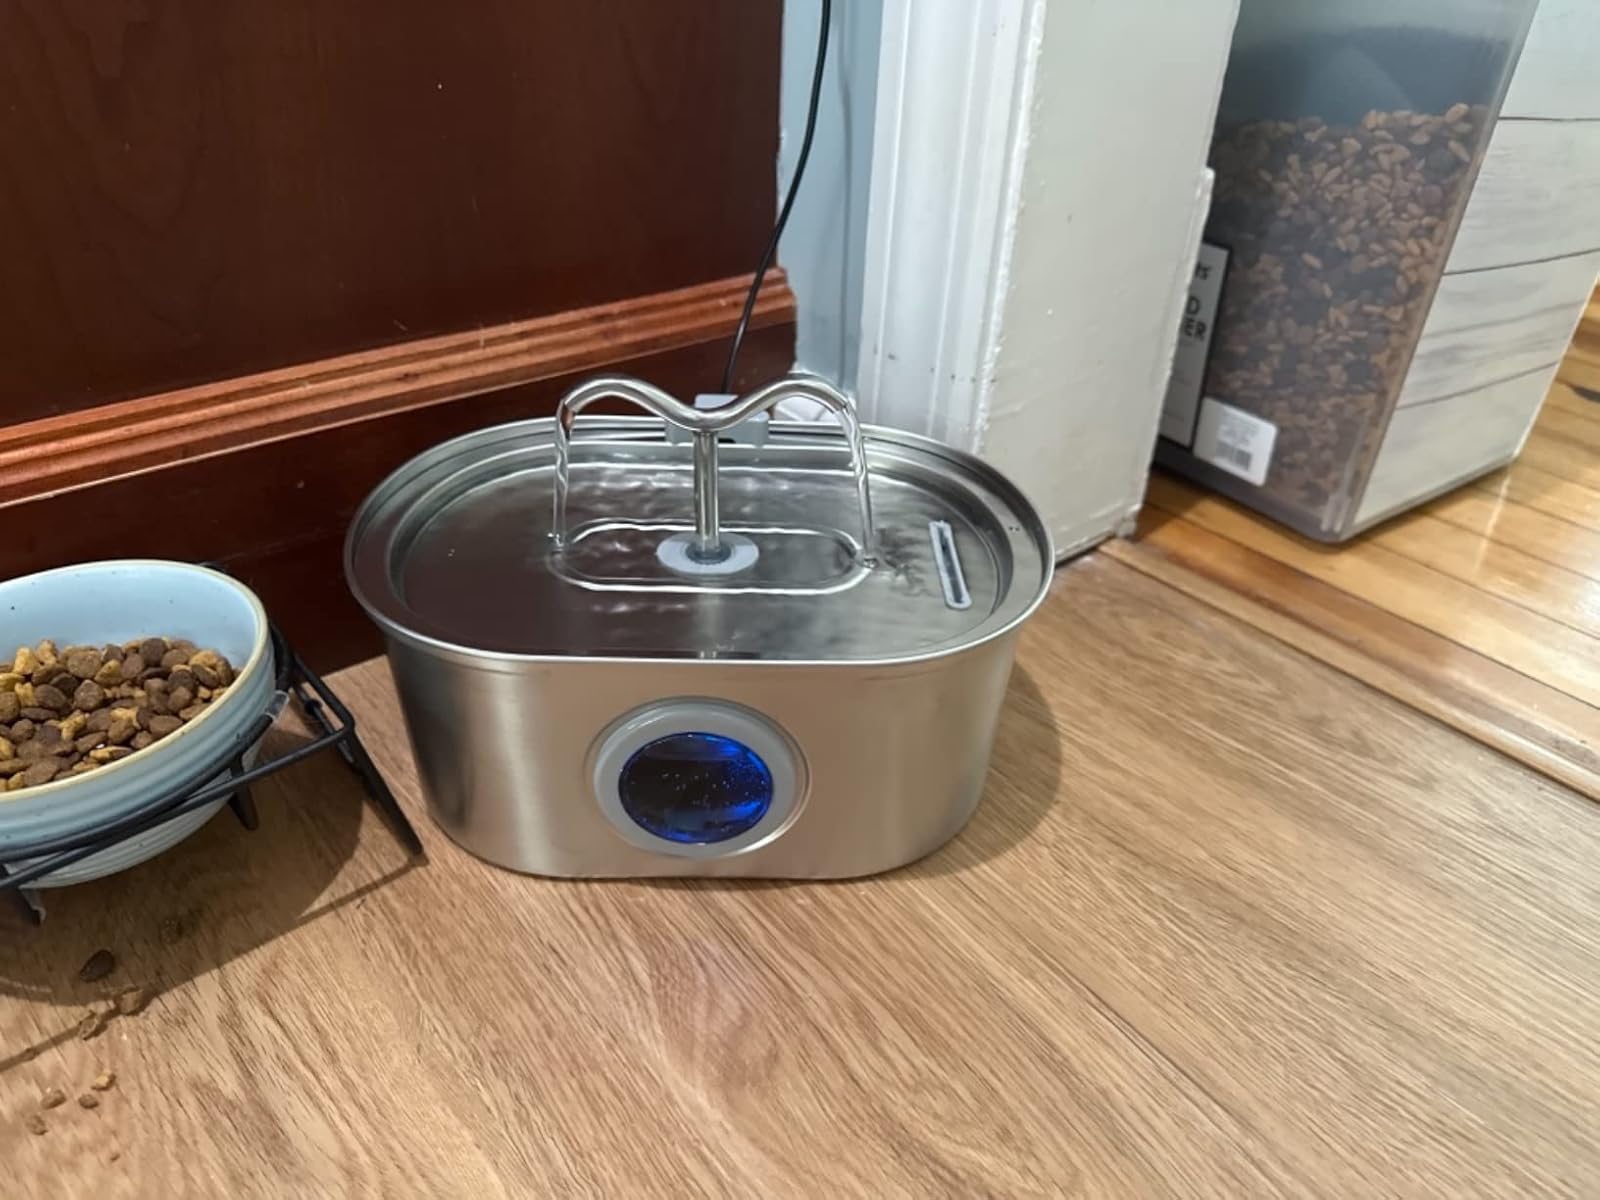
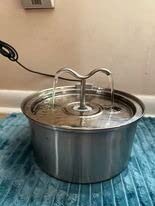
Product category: items_bowl
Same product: no